Burundian Civil War

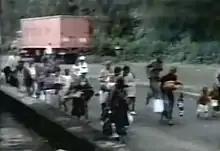
People fleeing during 1993 Burundian genocide that marked the civil war's start

The Burundian Civil War was a civil war in Burundi lasting from 1993 to 2005. The civil war was the result of longstanding ethnic divisions between the Hutu and the Tutsi ethnic groups. The conflict began following the first multi-party elections in the country since its independence from Belgium in 1962, and is seen as formally ending with the swearing-in of President Pierre Nkurunziza in August 2005. Children were widely used by both sides in the war. The estimated death toll stands at 300,000.